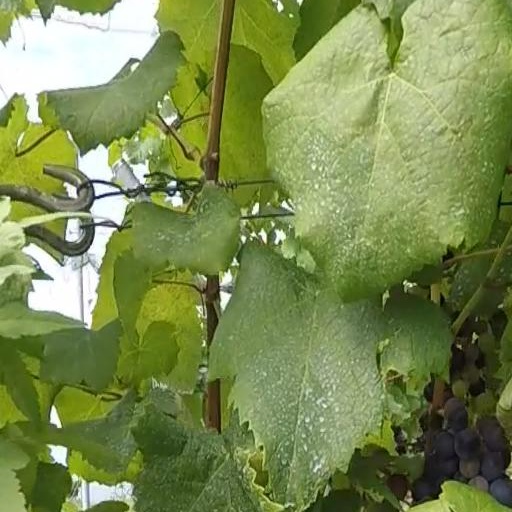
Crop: grape